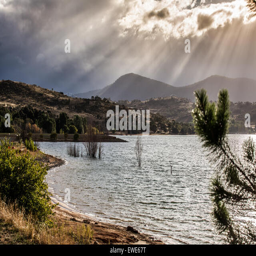
sun rays shining through clouds